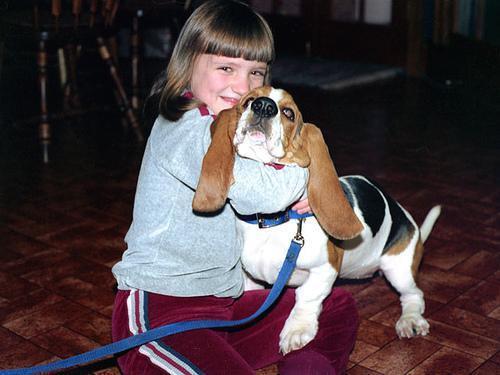
basset